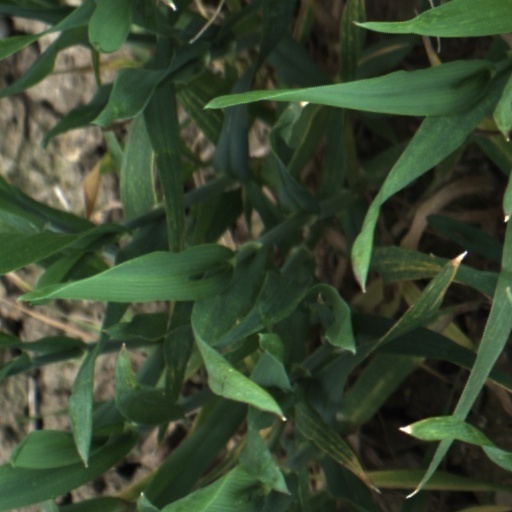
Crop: wheat